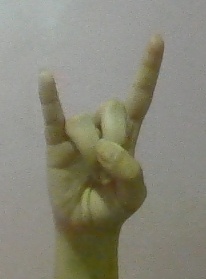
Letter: la